Junkers G 24

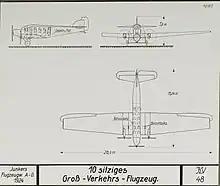
Original line drawings

Junkers offered the K 30 design to the Soviet forces, which ordered a total of 23 K 30s in 1925 and 1926. A production line for the military version K 30 was set up at A.B. Flygindustri at Limhamn in Sweden as the German aviation industry was prevented from building military aircraft in 1926. The parts for the K 30 aircraft were built at Dessau and then shipped to Limhamn, where A.B. Flygindustri built the K 30 under the designation R 42. Some of the R 42s were equipped with machine gun positions and bomb mountings. But several of the R 42s were also shipped without military equipment to Russia. These were later fitted with military equipment at Junkers' factory in Fili, Moscow. The R 42/K 30 was designated JuG-1 in the Soviet Union. They received five 7.62 mm (.30 in) machine guns and could carry a bomb load of 500 kg (1,100 lb). This version was used to rescue the expedition of downed balloonist General Umberto Nobile in 1928.